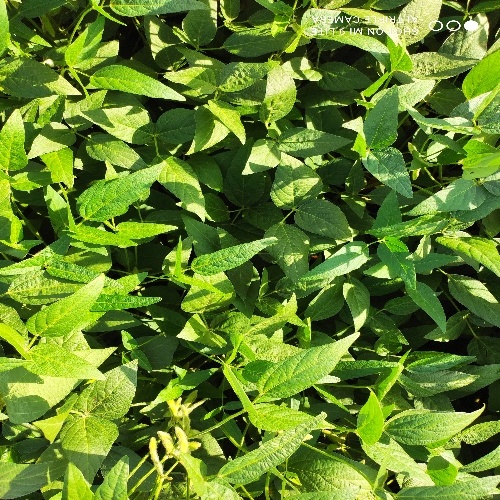
Label: Healthy